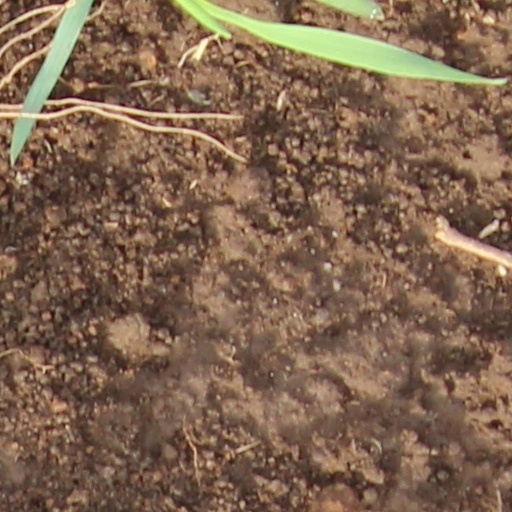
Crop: wheat